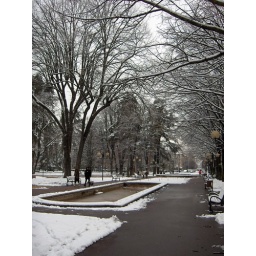
Keep walking toward the guy in the orange jacket and you'll eventually get to my place.